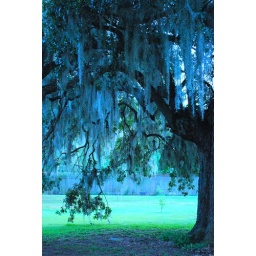
blue in green